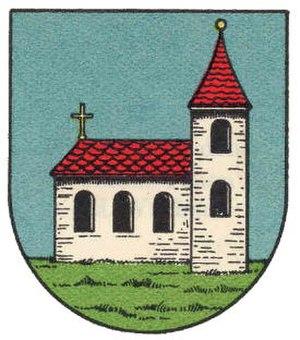
Weißenkirchen in der Wachau est une commune autrichienne du district de Krems en Basse-Autriche.